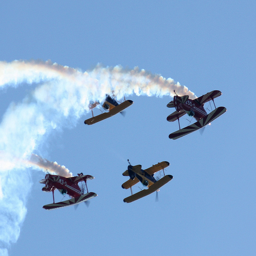
A group of trick planes turned upside down leaving smoke trails.
The four older style airplanes are flying in the sky.
A group of planes fly in the air with trails.
Planes leave a trail of smoke as the soar upside down through the air.
A group of small airplanes high up in the sky.